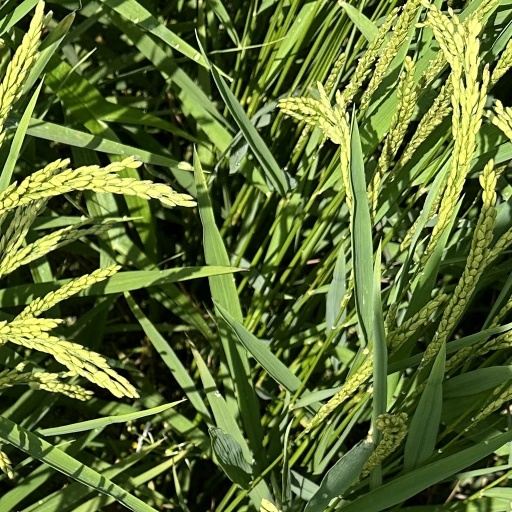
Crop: rice